Kuka, Yamaguchi

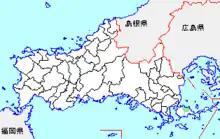
Map of Kuka, Yamaguchi

As of 2003, the town had an estimated population of 4,321 and a density of 186.89 persons per km. The total area was 23.12 km.